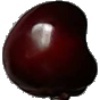
Label: Cherry 1